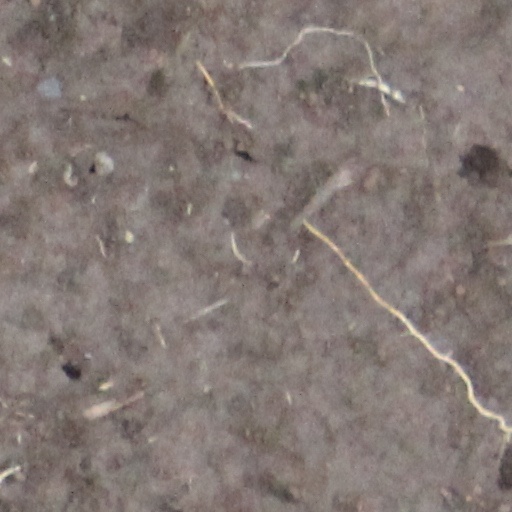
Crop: wheat